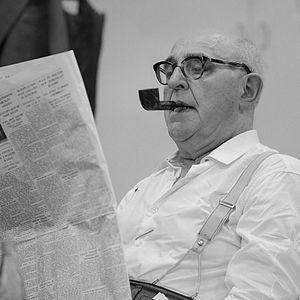
Ossip Samoïlovitch Bernstein – mort le 30 novembre 1962, dans les Pyrénées françaises, était un grand maître international d’échecs et avocat financier russe puis français.